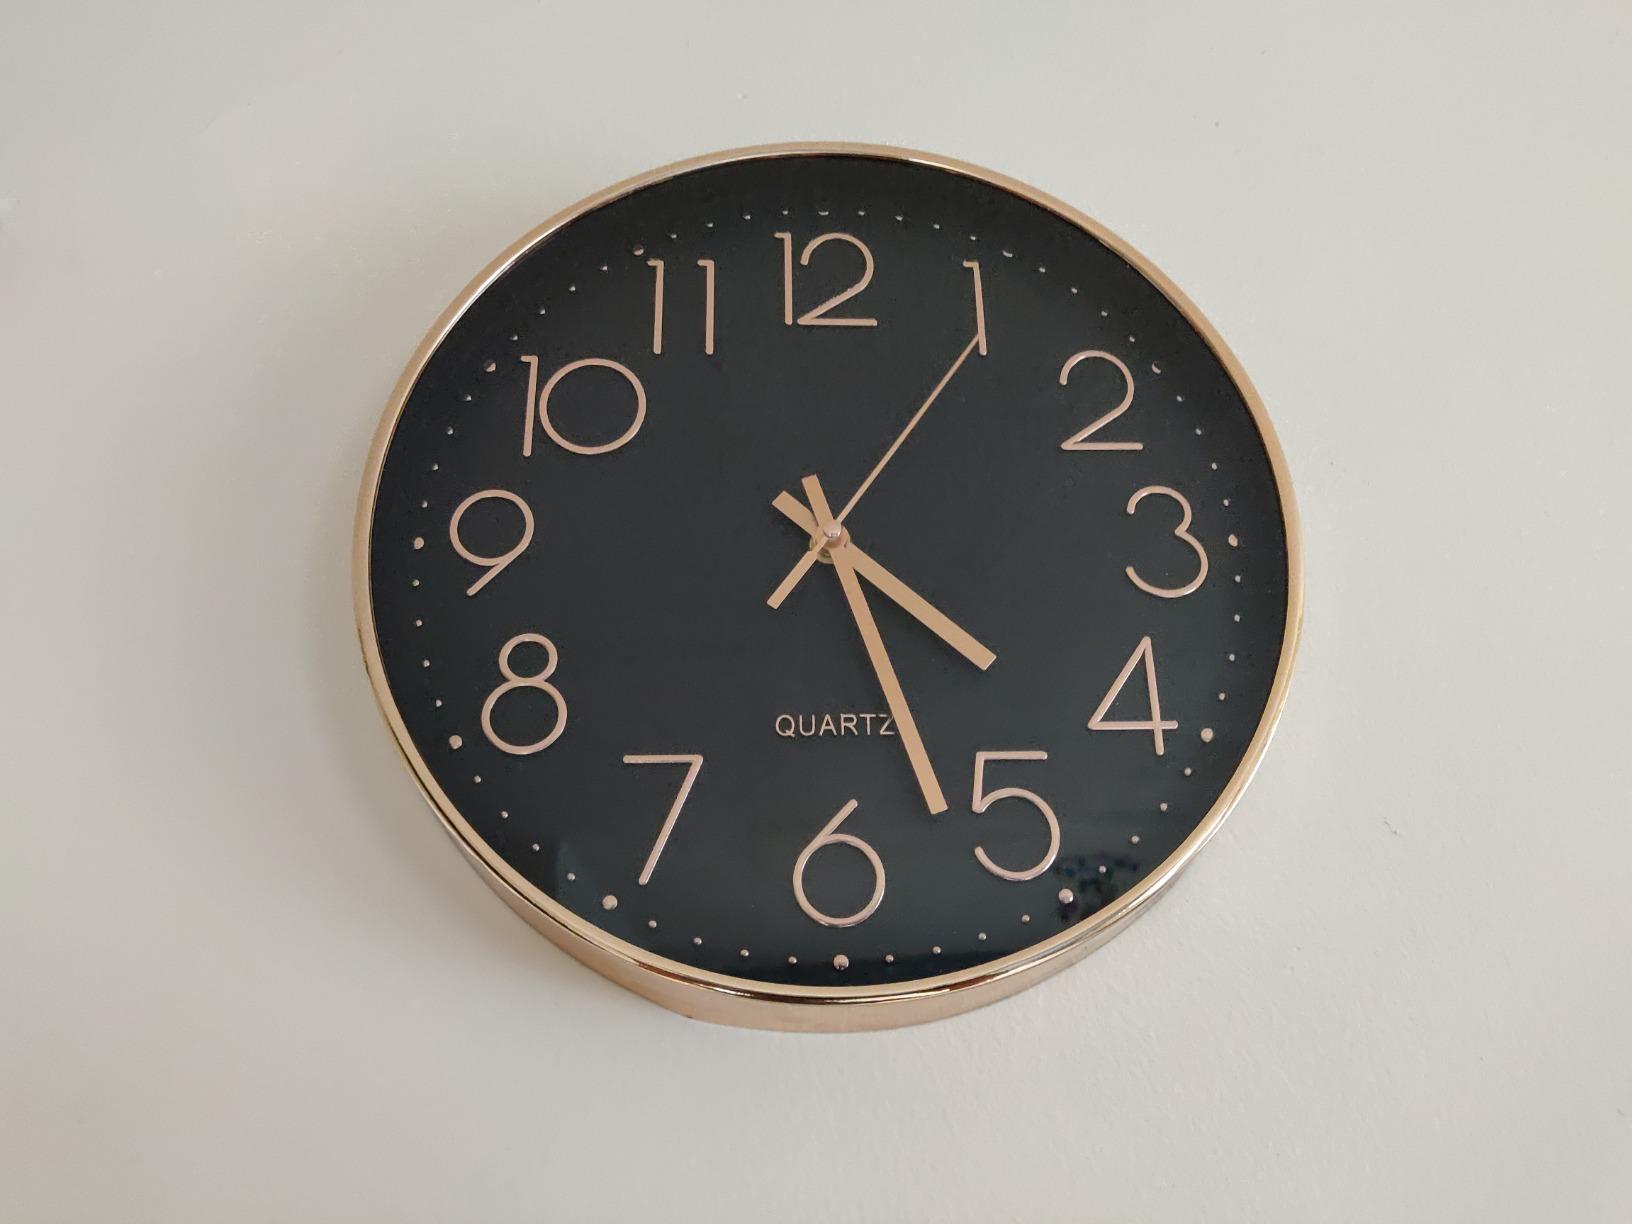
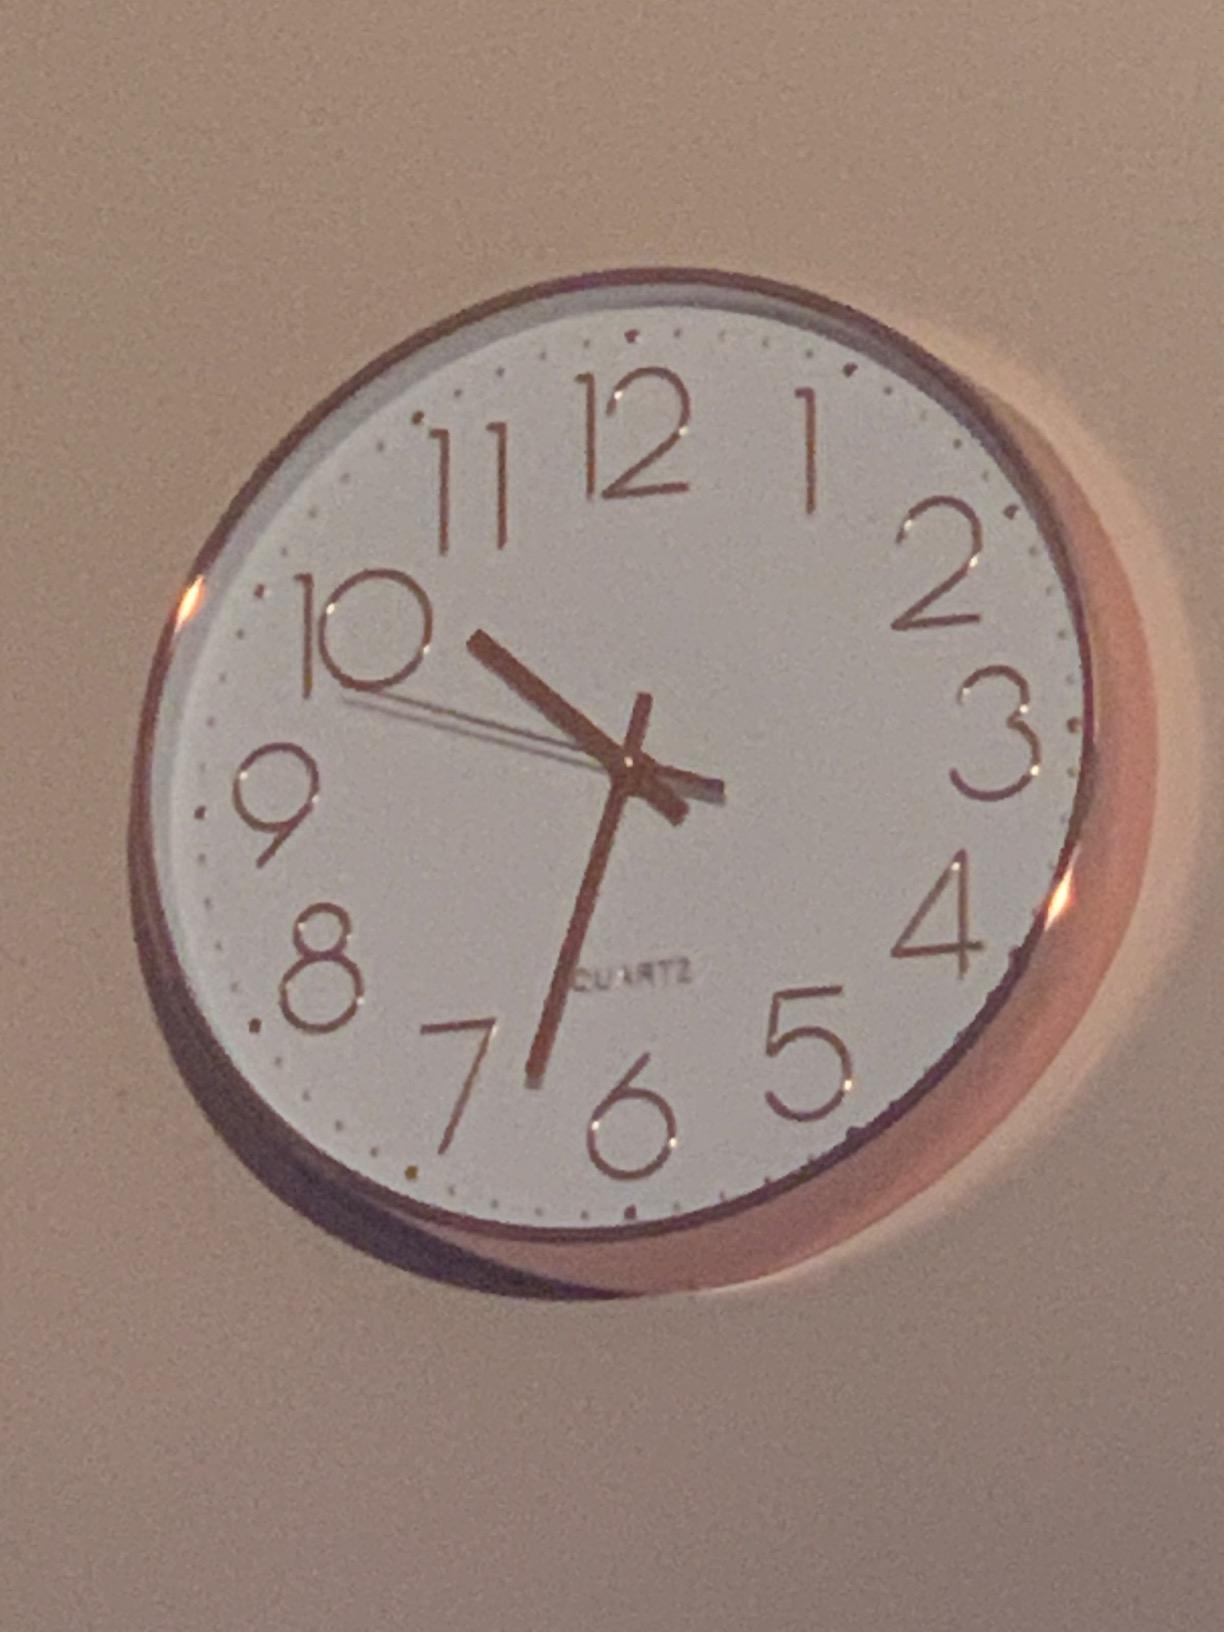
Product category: clock
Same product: no